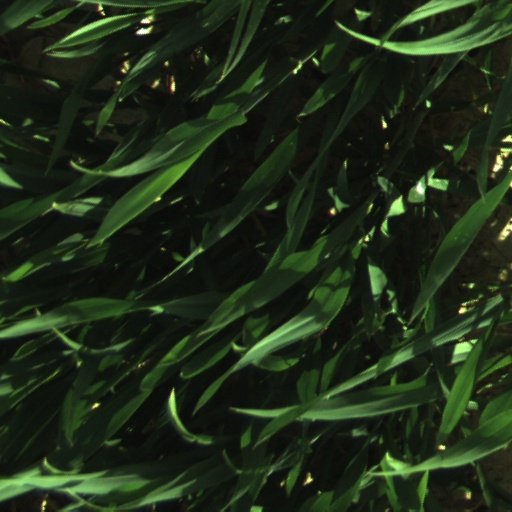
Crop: wheat